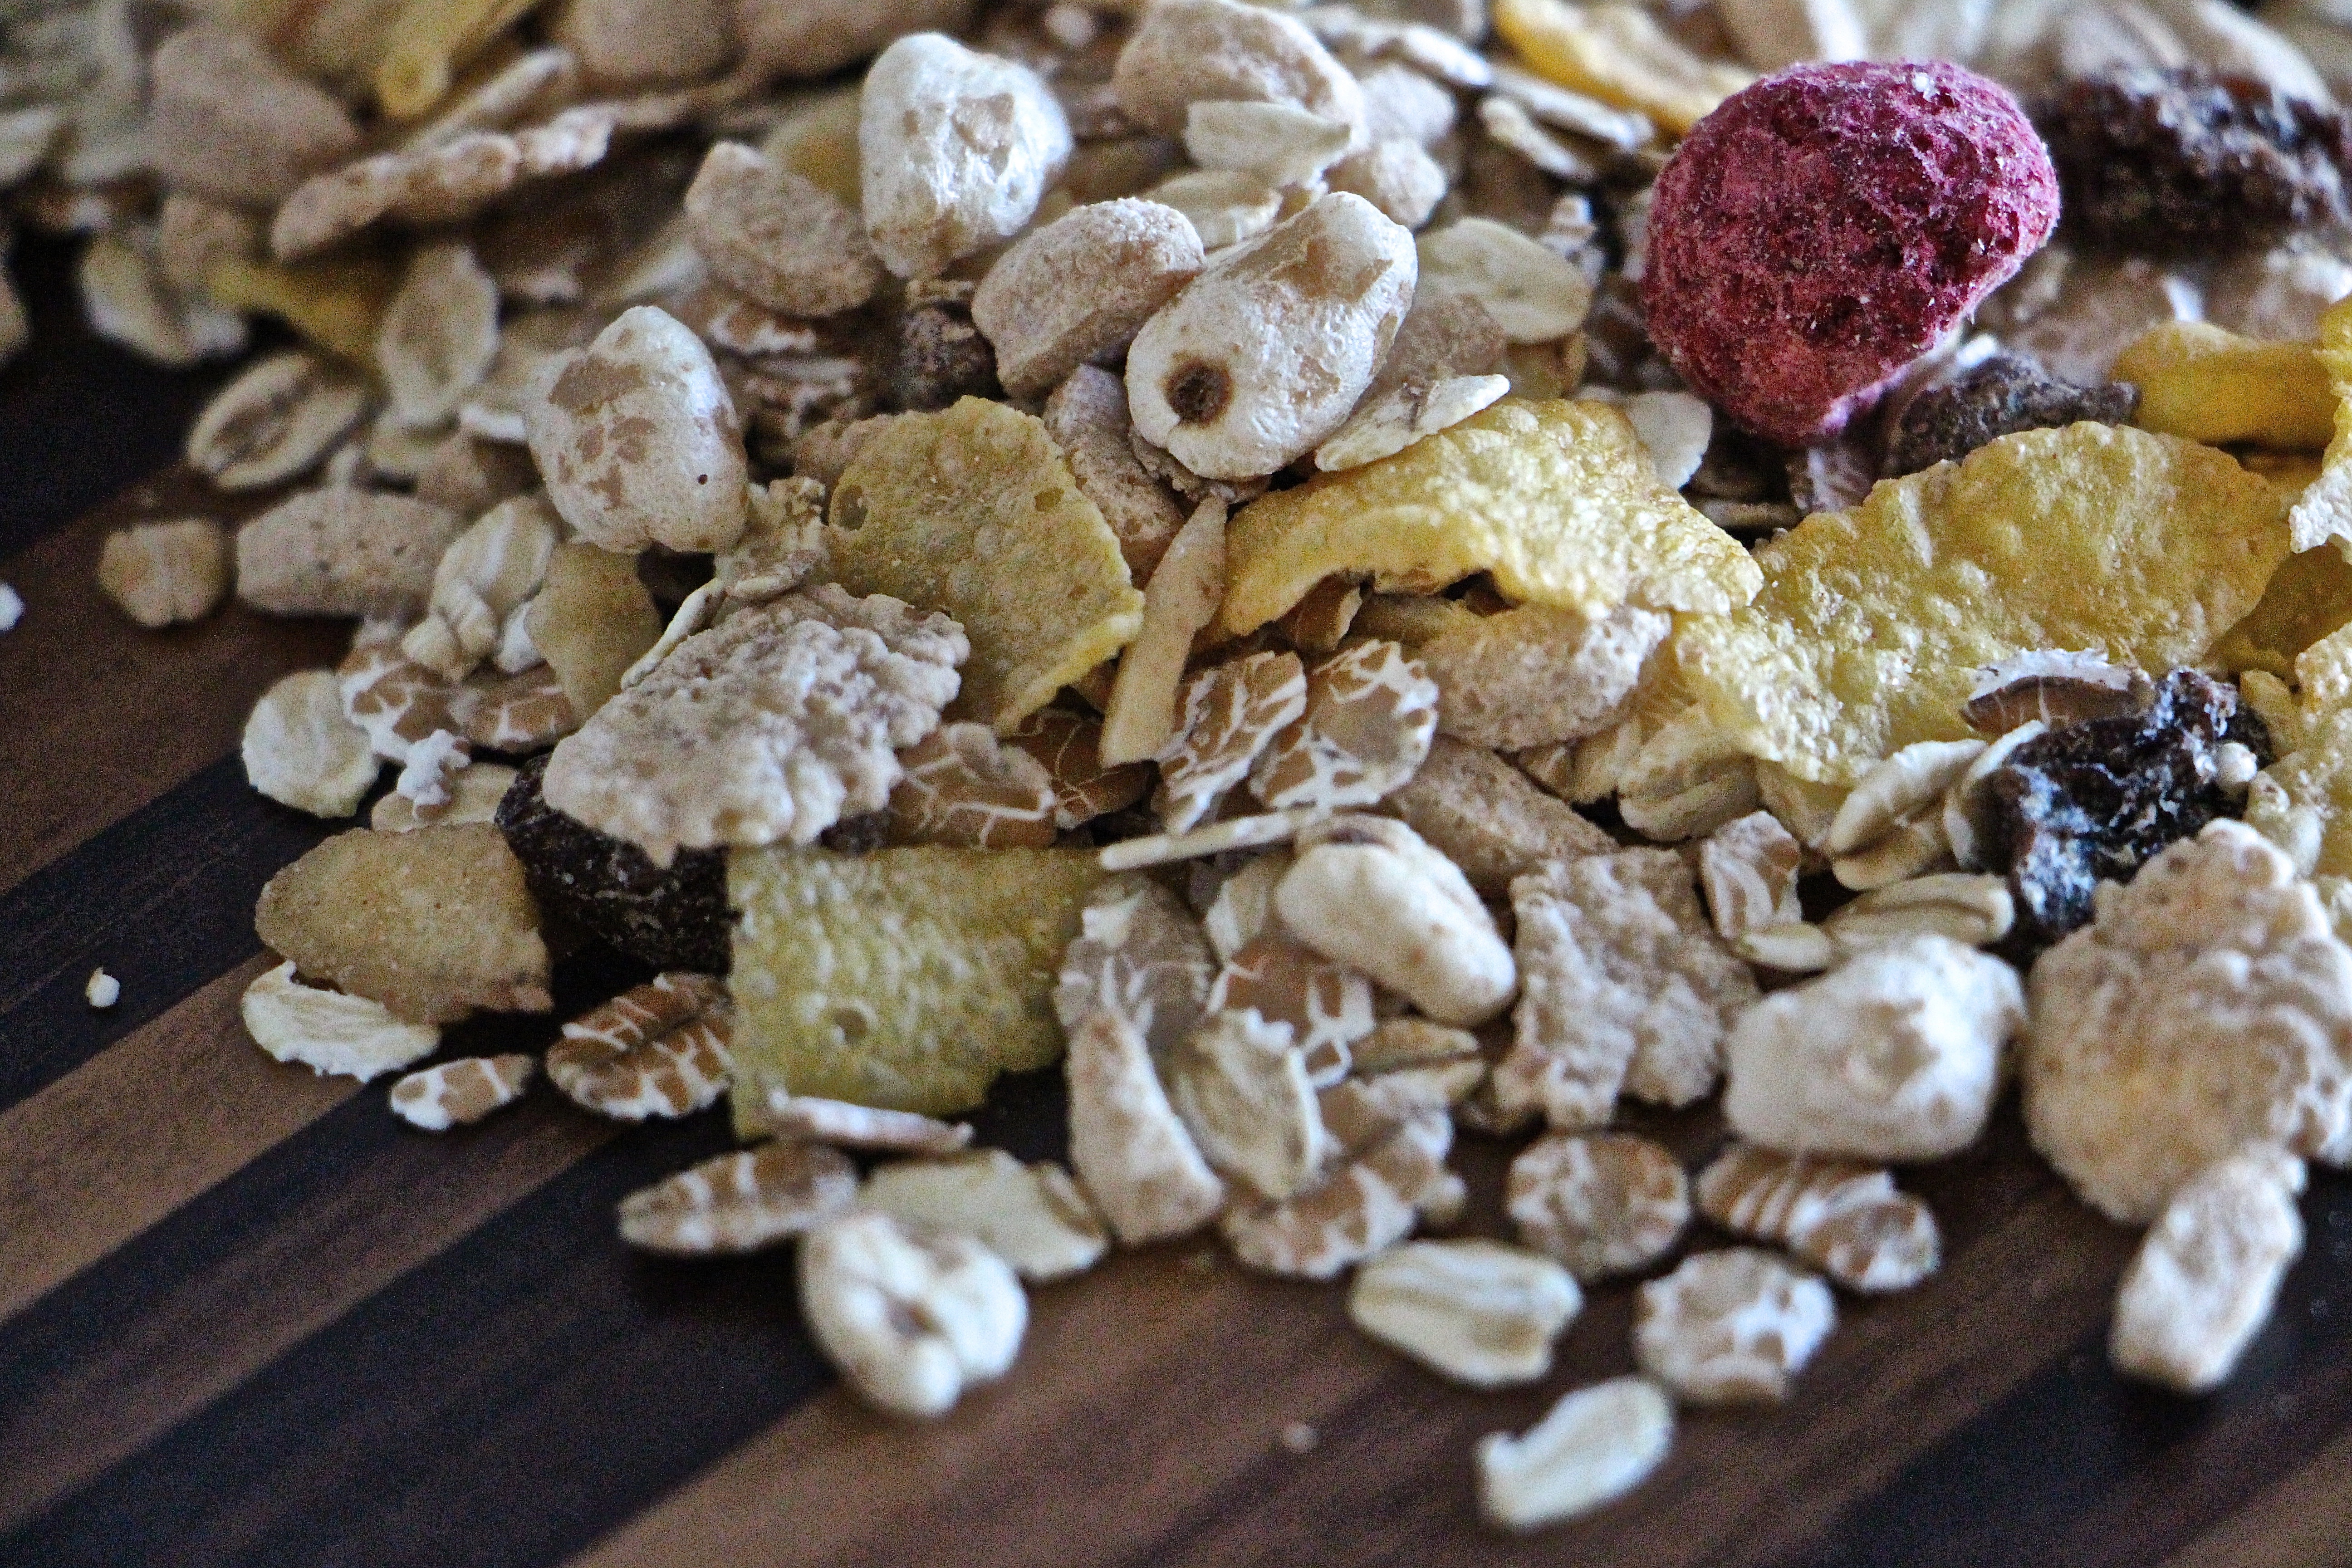
dish, meal, food, produce, breakfast, healthy, dessert, eat, cuisine, cereal, berries, nutrition, raspberries, fruits, cereals, vegetarian food, cornflakes, blackberries, flavor, raw food, muesli, breakfast cereal, raisins, trail mix, lec, snack food, cookies and crackers